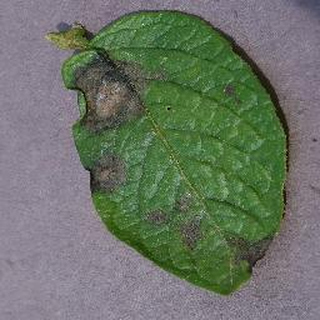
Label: potato_late_blight